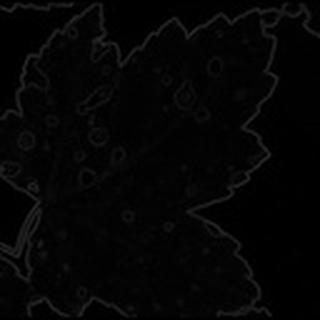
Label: cotton_target_spot